John J. Mescall

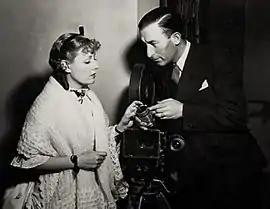
Actress Irene Dunne with cinematographer John J. Mescall on the set of "Show Boat" (Universal, 1936)

John J. Mescall, A.S.C. (January 10, 1899 – February 10, 1962) was an American cinematographer. He photographed such silent films as Ernst Lubitsch's "The Student Prince in Old Heidelberg" (1927), but he is best known for his work in the 1930s at Universal Pictures, where he often worked on the films of James Whale. Mescall was famous for his elaborate, some might say grandiose, effective camera movements, in which the camera would often track completely across or around a set, or even one performer (as it does around Paul Robeson while he sings "Ol' Man River" in the 1936 film version of "Show Boat"). He did not always use these kinds of camera movements ("The Student Prince in Old Heidelberg" has none), but his most famous films all have them.